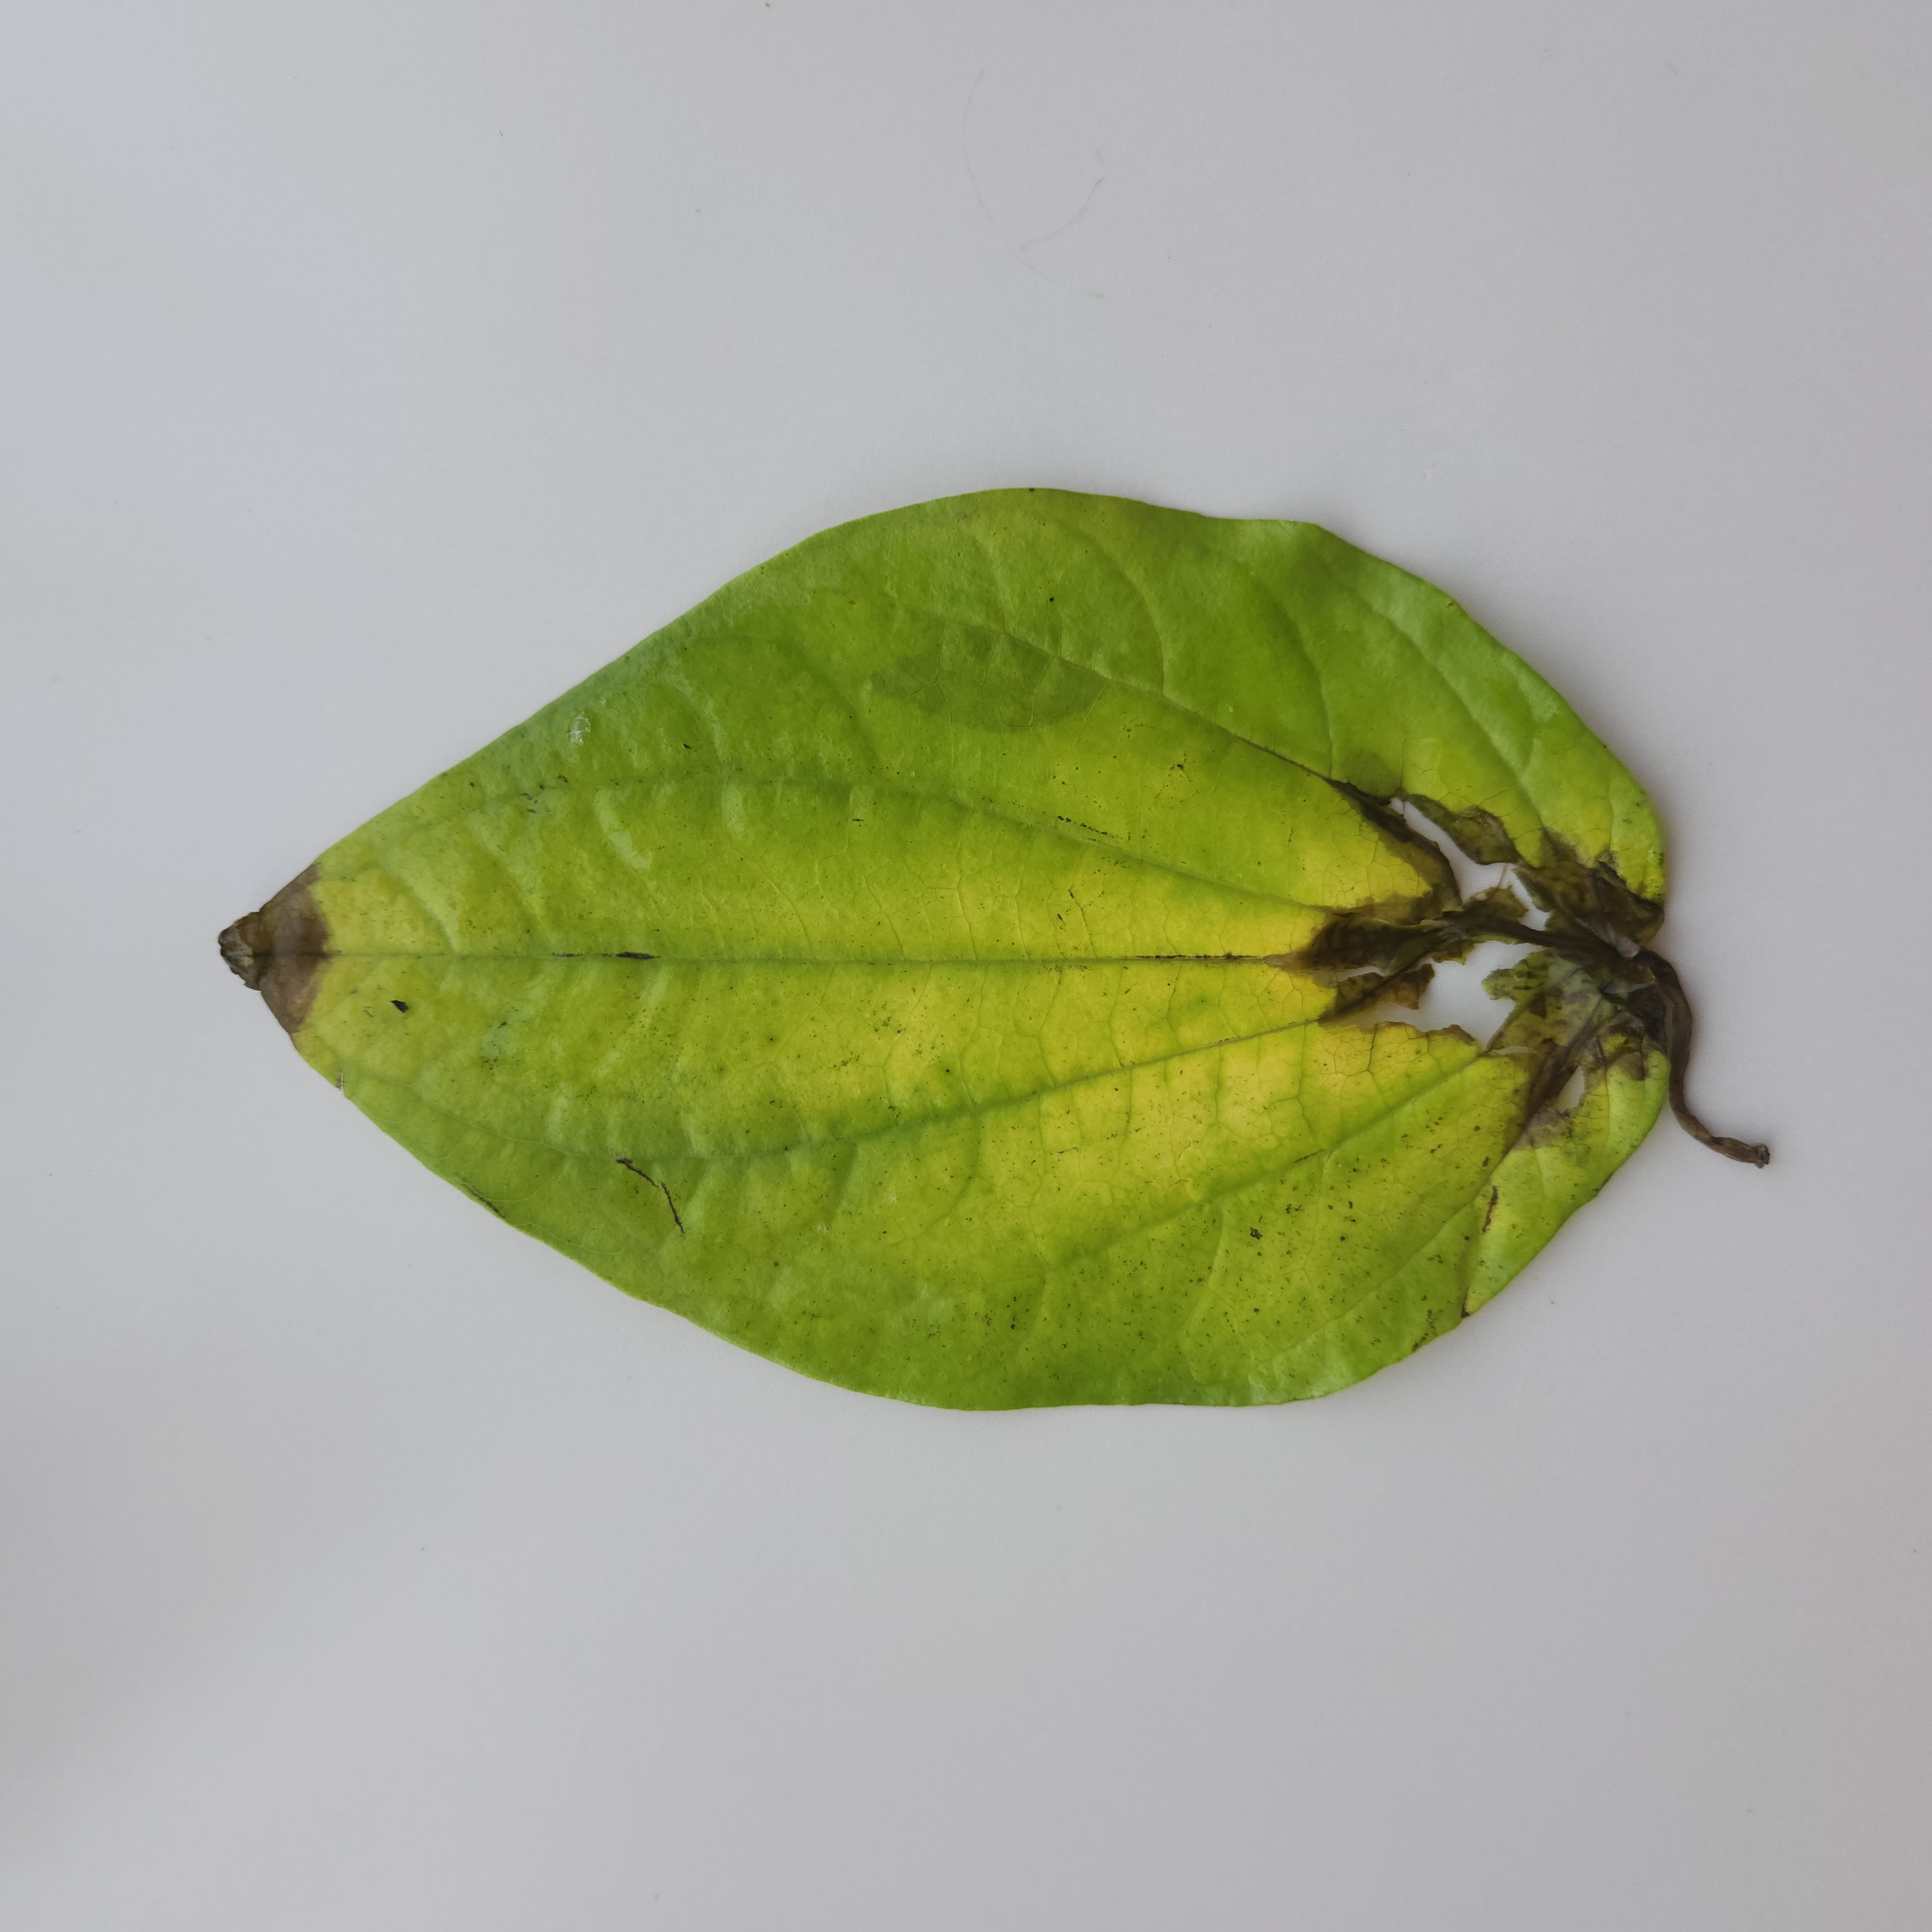
Label: Diseased